Lindsay Agnew

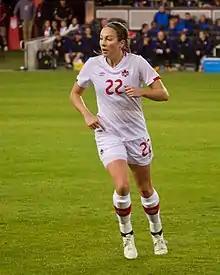
Lindsay Agnew in 2017

Lindsay Elizabeth Agnew (born March 31, 1995) is a Canadian retired soccer player who played as a forward for the Canada women's national soccer team and National Women's Soccer League clubs North Carolina Courage, Houston Dash, and Washington Spirit.